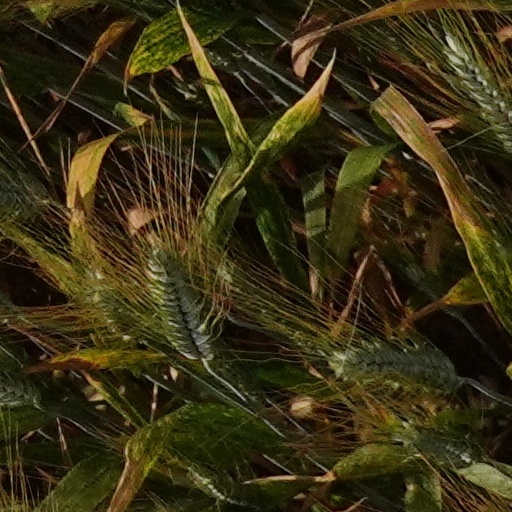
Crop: wheat